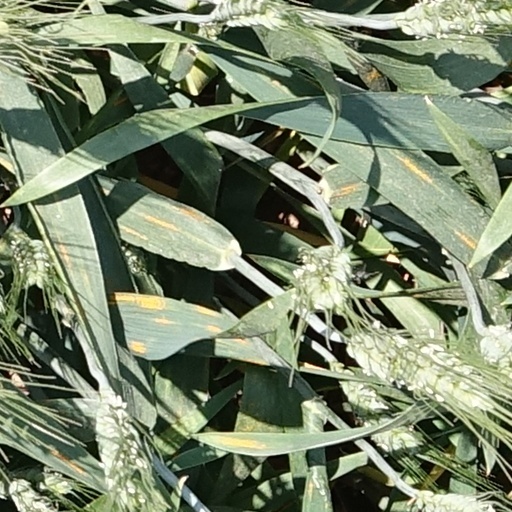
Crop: wheat